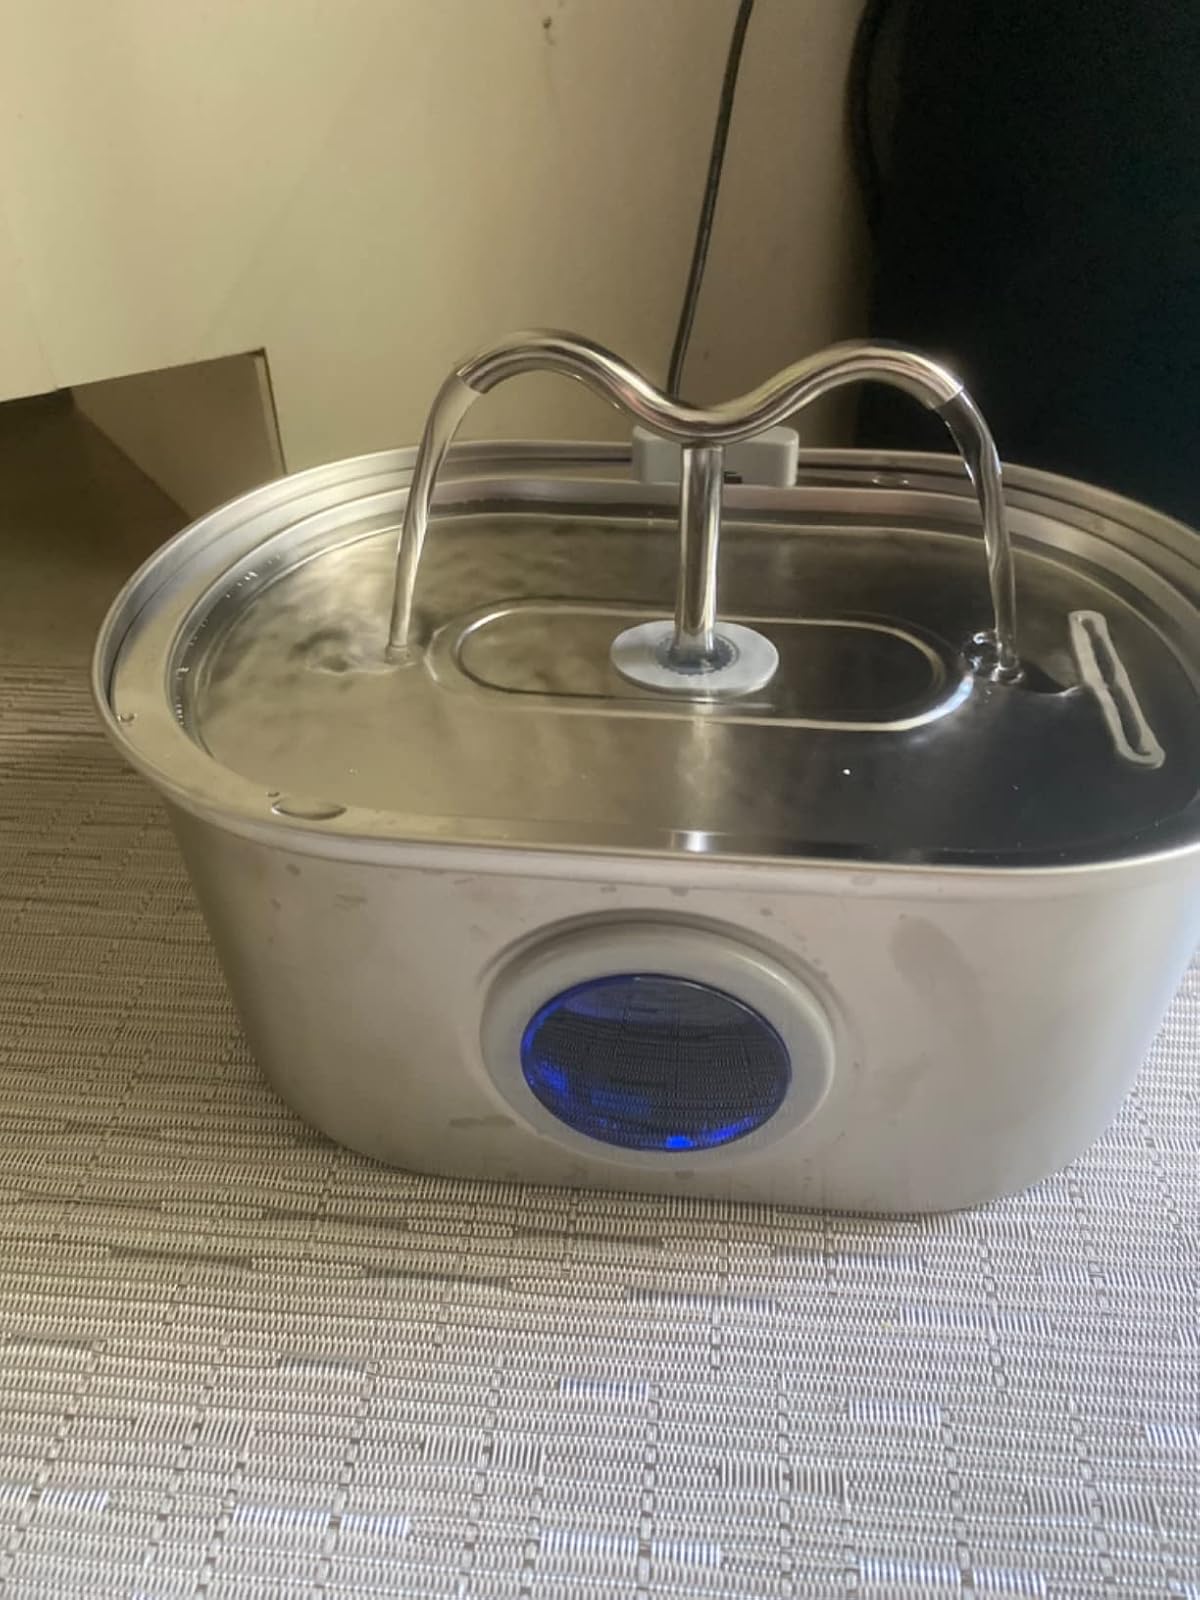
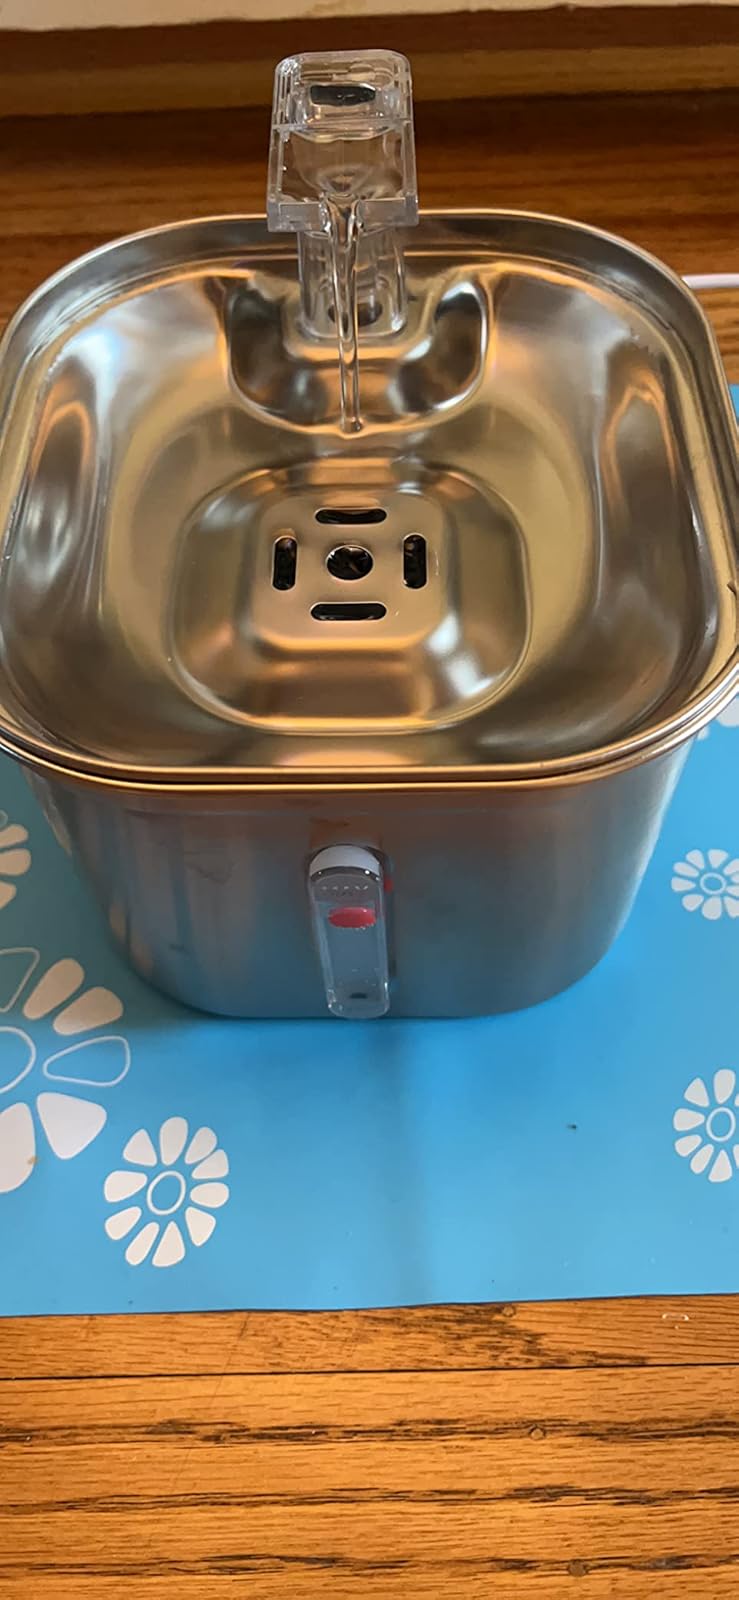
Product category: items_bowl
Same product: no